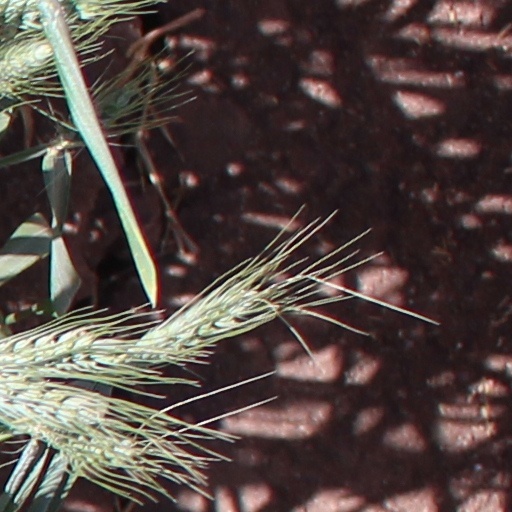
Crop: wheat